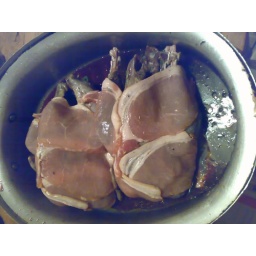
Stuffed with garlic and herb stuffing, wrapped in bacon and swimming in red wine.